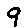
Label: 9